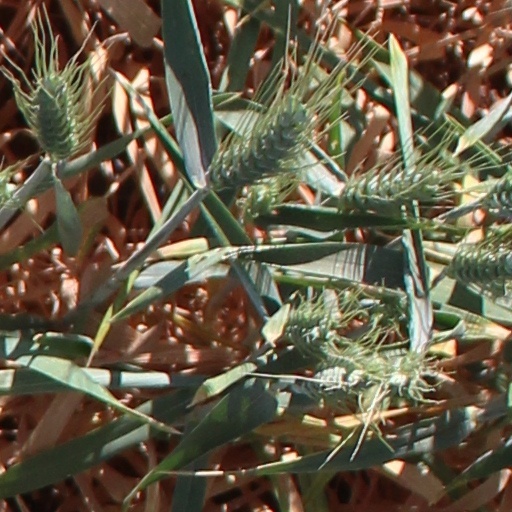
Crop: wheat